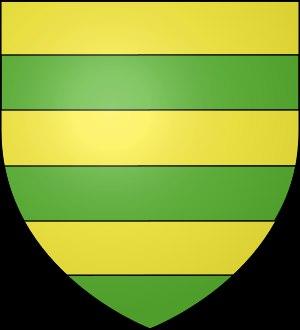
Anne-Charlotte de Crussol de Florensac, duchesse d'Aiguillon, née en 1700, morte en 1772, est une dame de la cour de Louis XV. Réputée pour son esprit, femme de lettres, traductrice, elle tient un salon littéraire et est liée avec Montesquieu, les philosophes et les Encyclopédistes. C'est à elle que Montesquieu confie le manuscrit des Lettres persanes pour juger de leur publication.